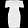
Label: Dress